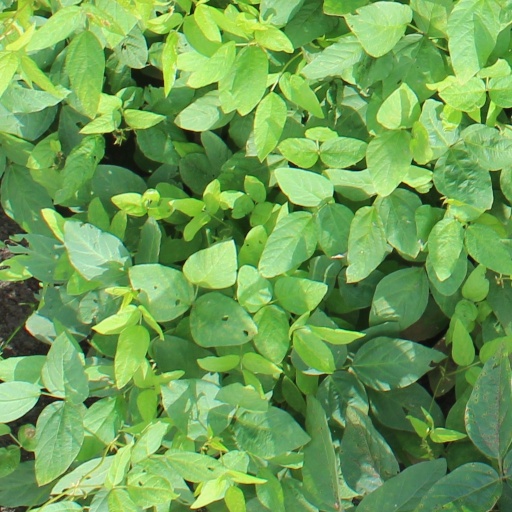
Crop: soybean